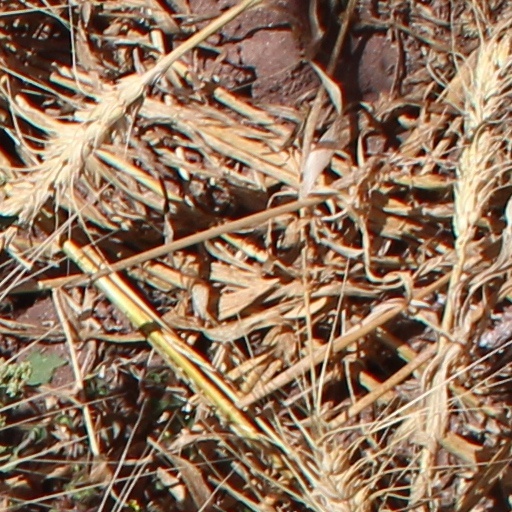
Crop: wheat